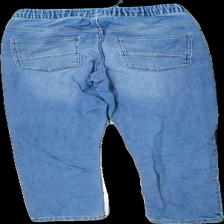
View: back
Type: Trousers
Category: Children
Brand: Mango
Colors: Blue
Material: 100% cotton
Cut: Regular
Size: 164
Season: All
Damage location: bottom right
Price range: 50-100
Recommended usage: Reuse
Description: blå byxor